Marko Vujic

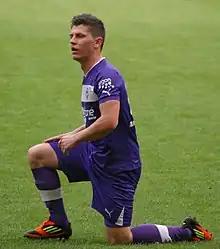
Vujic with Austria Salzburg

Marco Vujic (born 21 February 1984) is an Austrian former professional footballer who played as a striker. Born in Zenica, Bosnia and Herzegovina, Vujic played for LASK, FC Blau-Weiß Linz, KV Mechelen, SV Pasching, SC Schwanenstadt, Red Bull Salzburg, Austria Salzburg and Union Mondsee. He played for Red Bull Salzburg Juniors for three years, making 68 appearances and scoring 30 goals. On 31 July 2009, he signed for two years with Greek team Egaleo F.C. in Beta Ethniki. He signed for Austria Salzburg for the 2010–11 season.